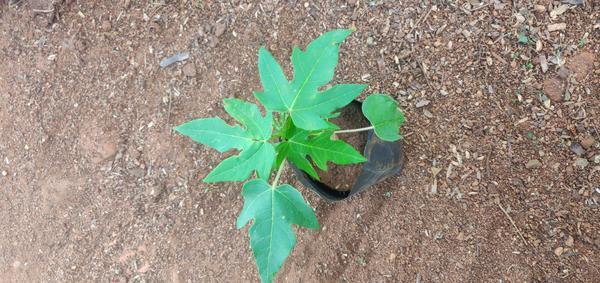
Plant: Pappaya